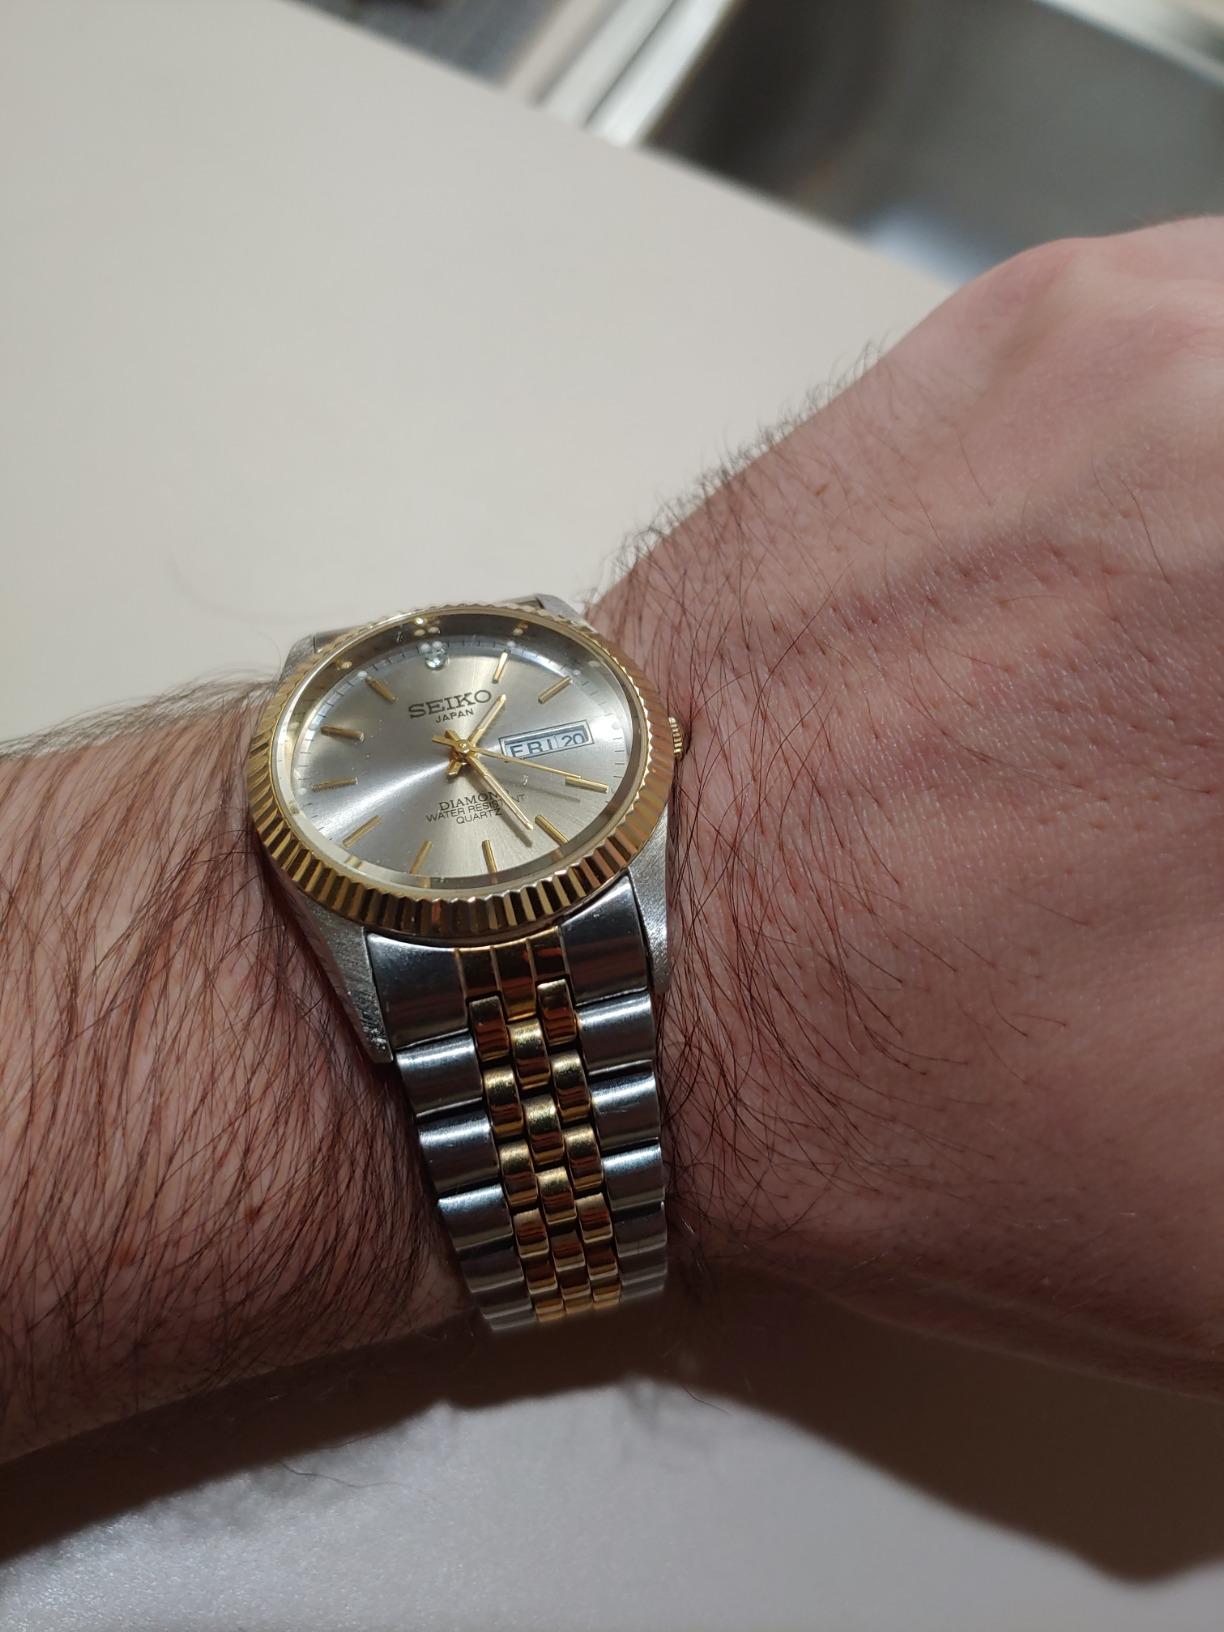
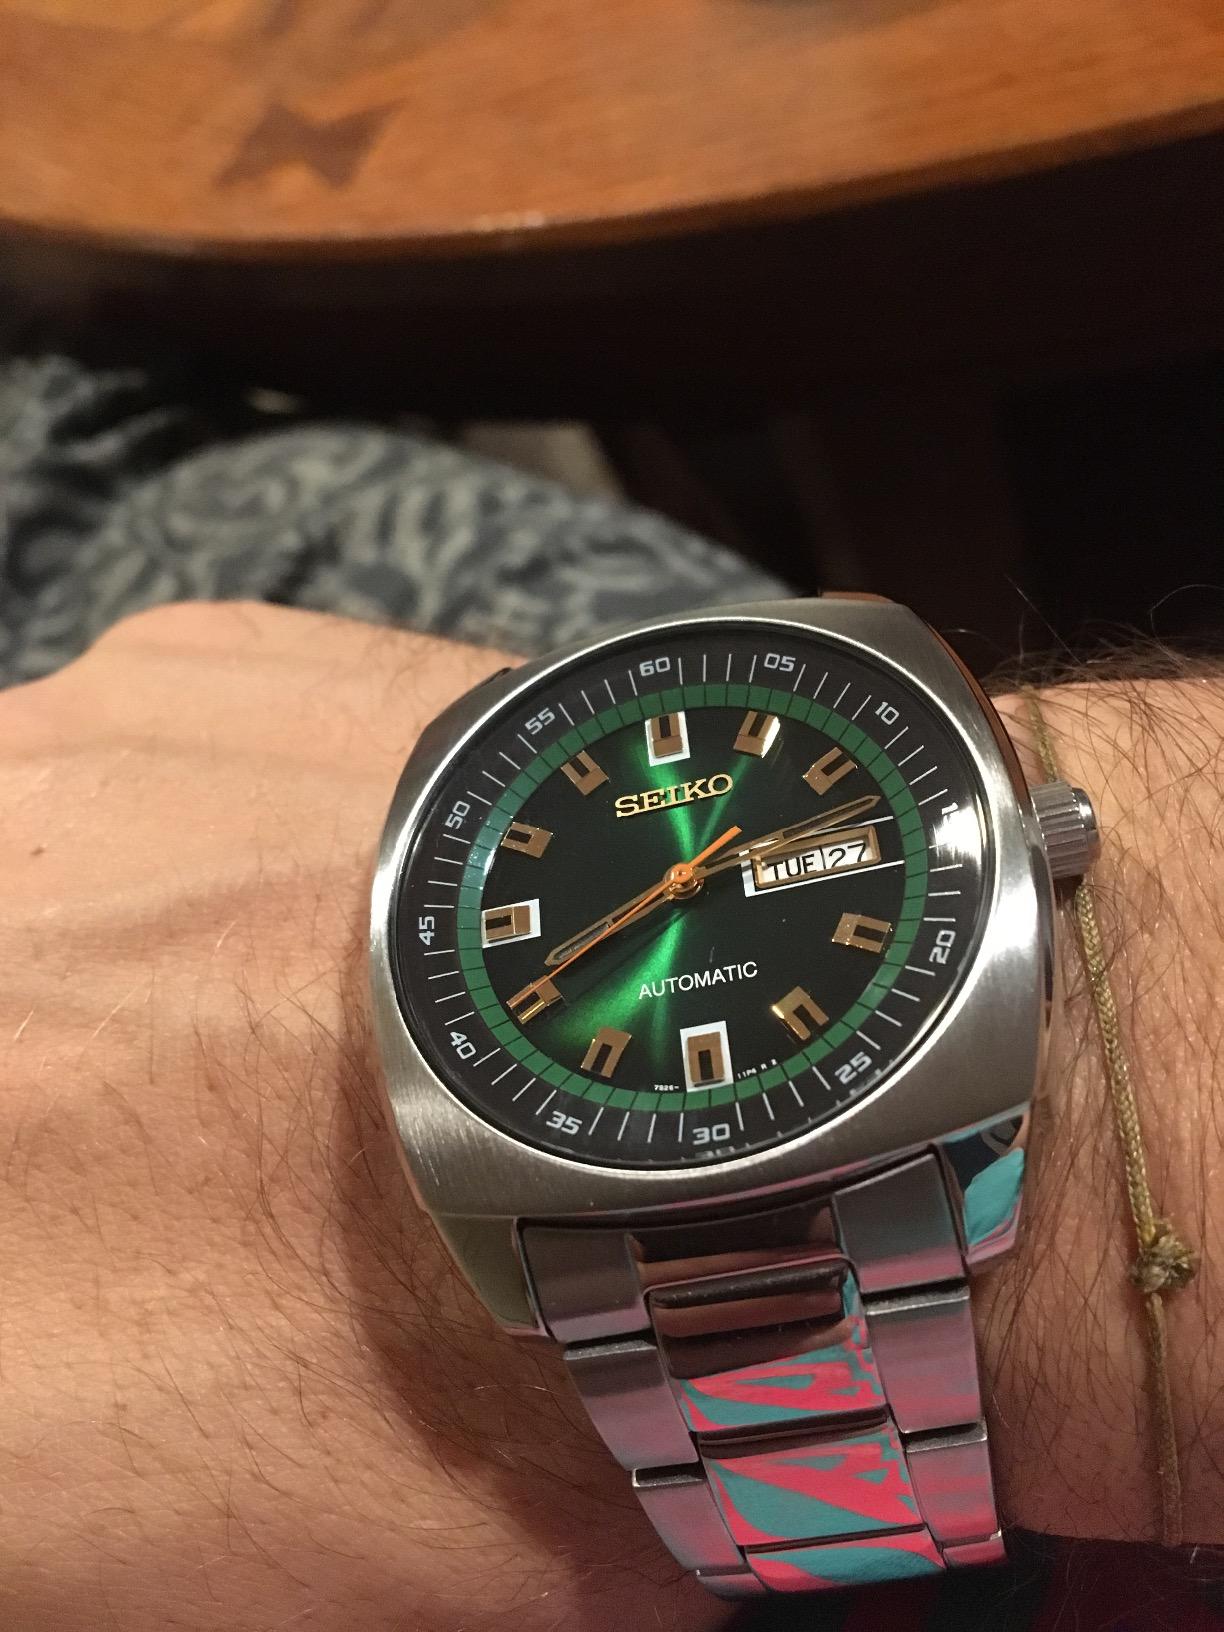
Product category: accessories_watch
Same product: no